2002 V8 Supercar Championship Series

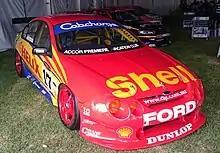
Steven Johnson placed 14th in the championship driving a Ford Falcon AU for Dick Johnson Racing. The car is pictured in 2018

Champion Team of the Series was won by the Holden Racing Team, which was awarded the title as the team of the winning driver.